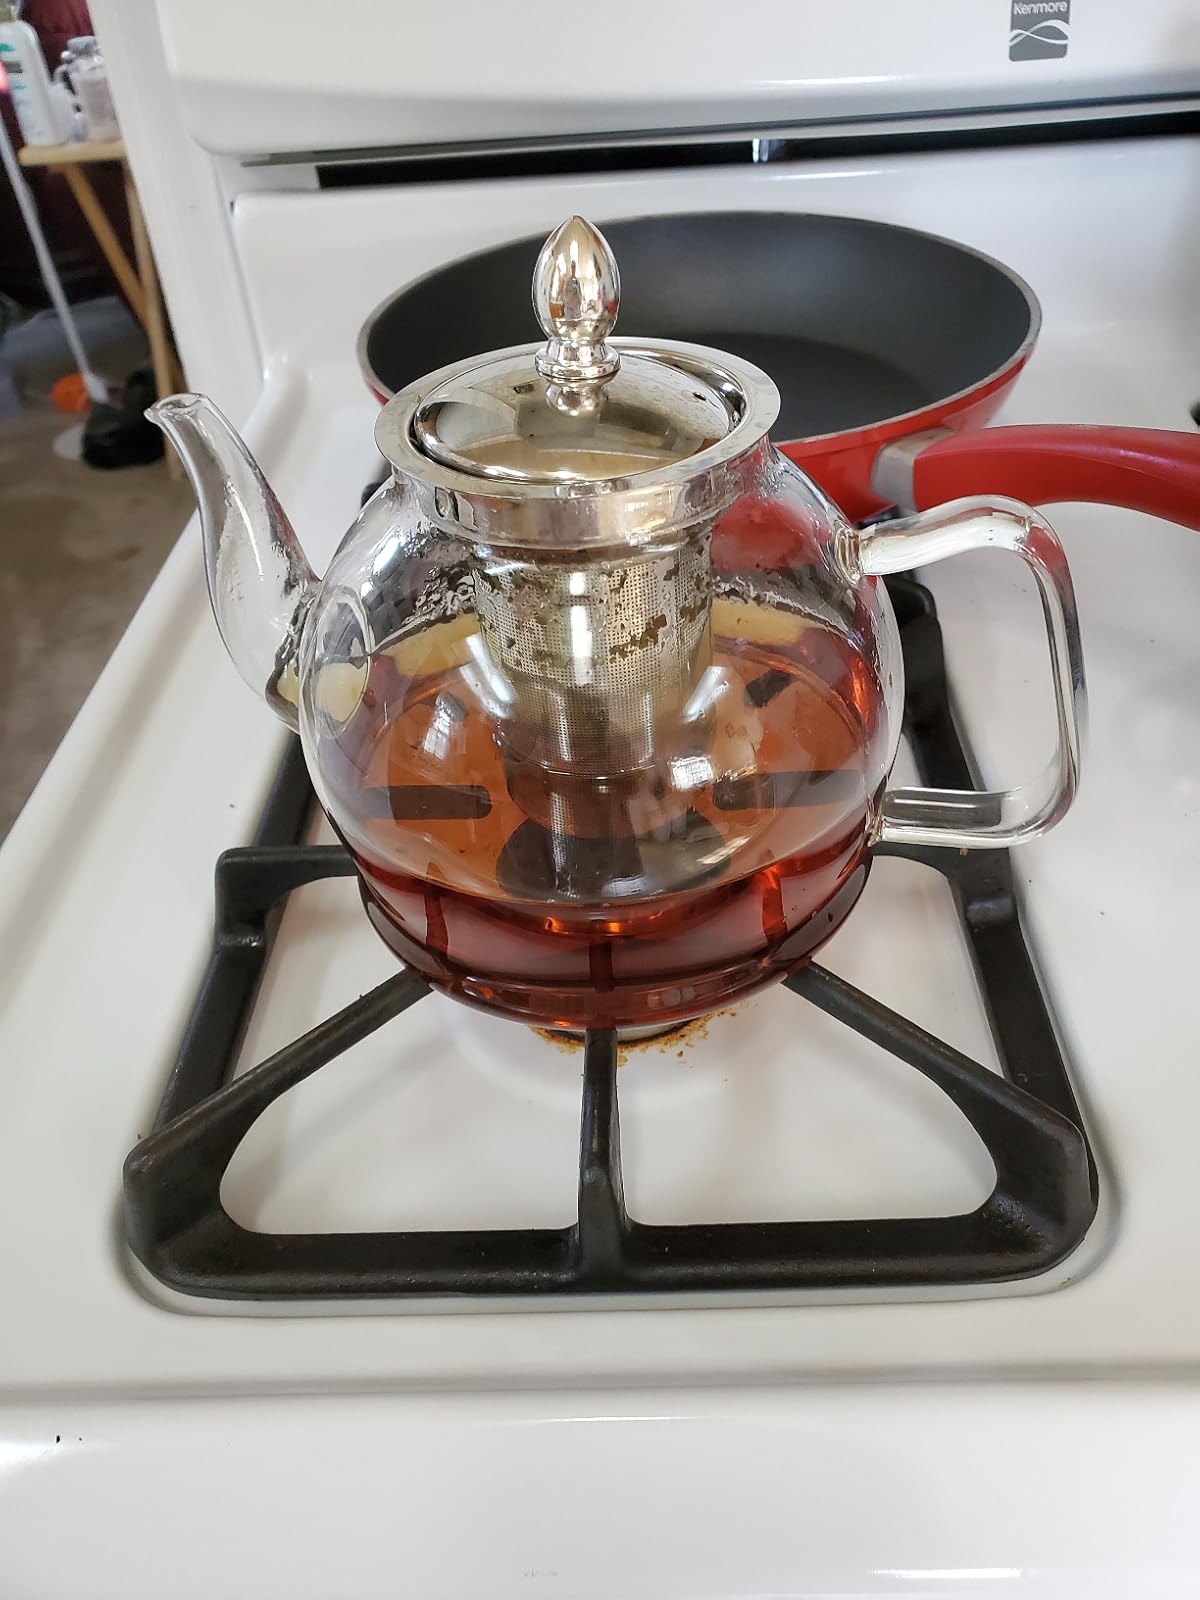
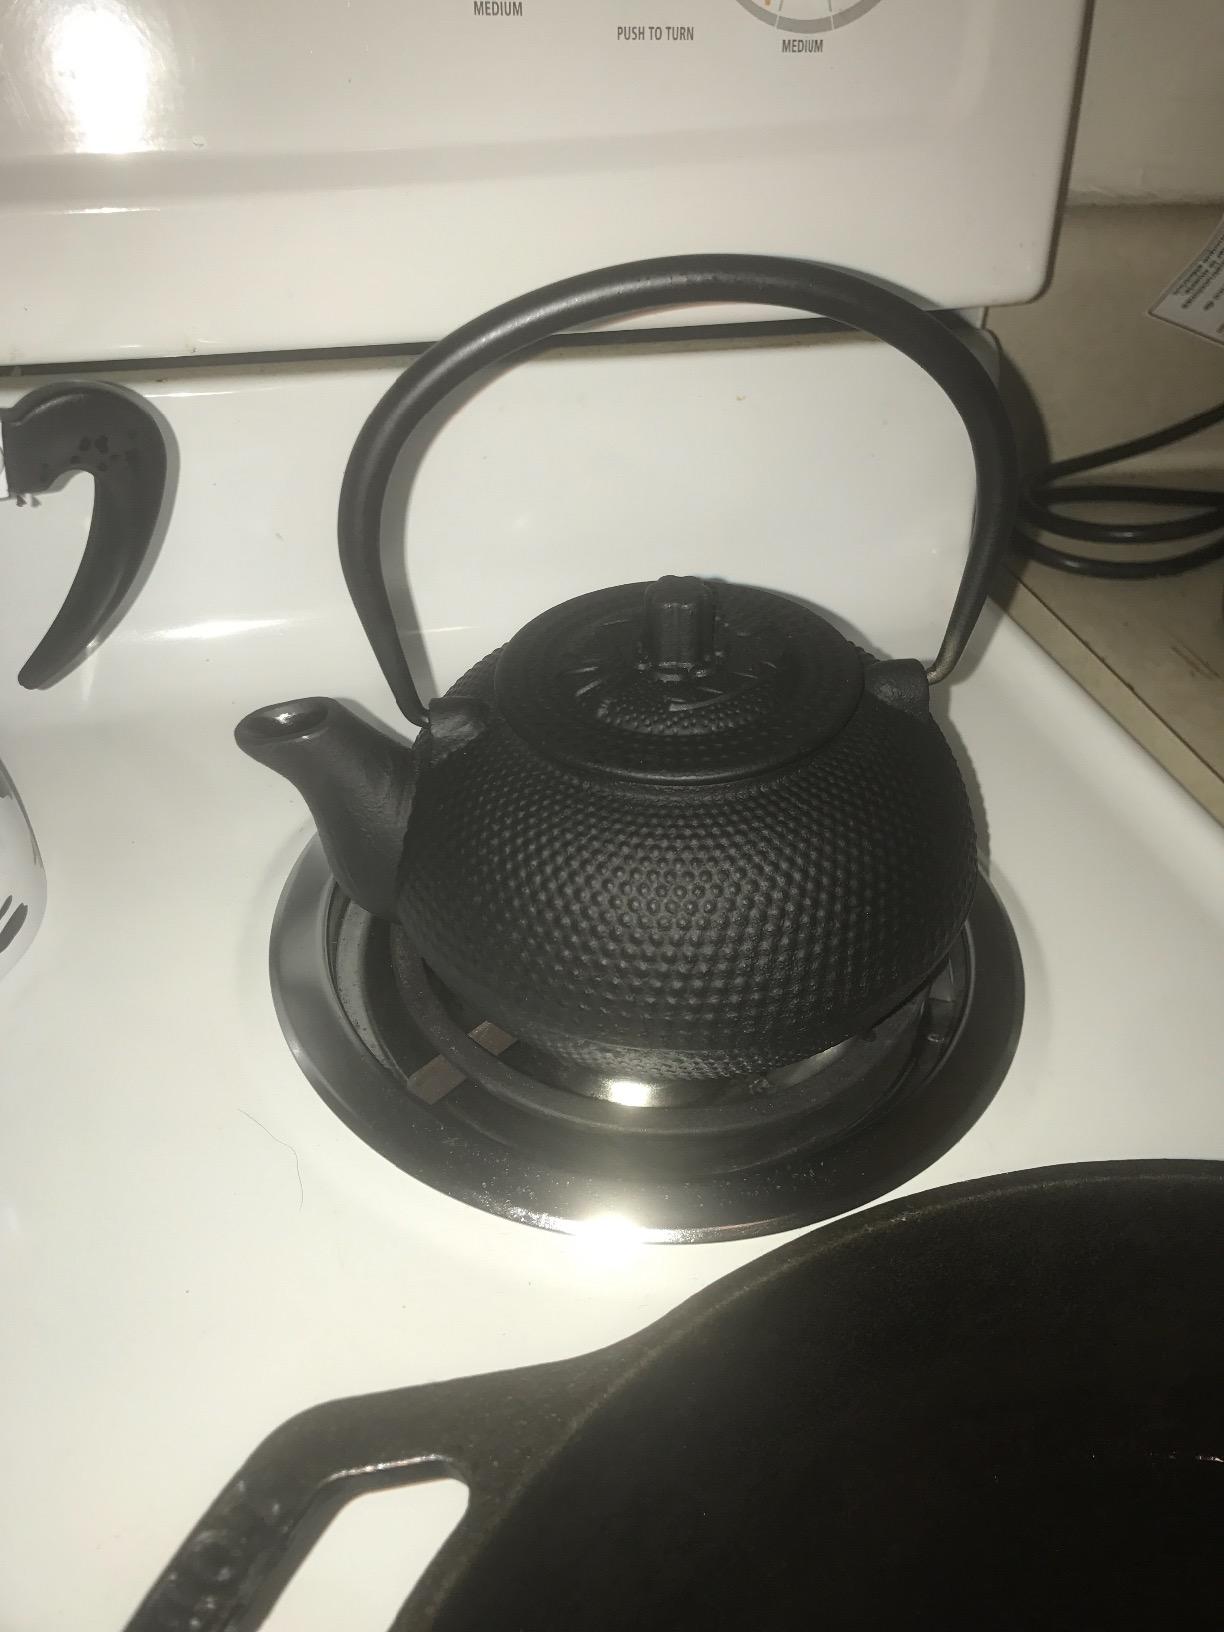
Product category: items_kettle
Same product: no